FLIT

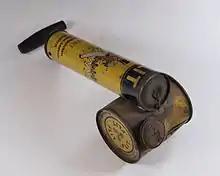
FLIT manual spray pump for insecticides from 1928

FLIT was the brand name for an insecticide. The original product, invented by chemist Dr. Franklin C. Nelson and launched in 1923 and mainly intended for killing flies and mosquitoes, was mineral oil based and manufactured by the Standard Oil Company of New Jersey, before the company, now part of ExxonMobil, was renamed first Esso and later Exxon. The Esso formulation contained 5% DDT in the late 1940s and early 1950s, before the negative environmental impact of DDT was widely understood. Later marketed as "FLIT MLO", it has since been discontinued. A hand-operated atomizer called a Flit gun was commonly used to perform the spraying.